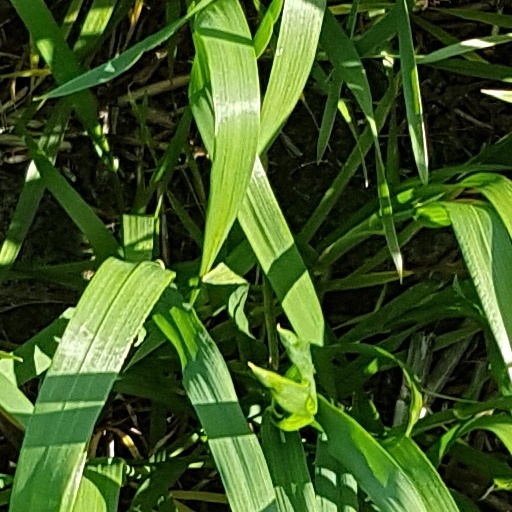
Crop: wheat